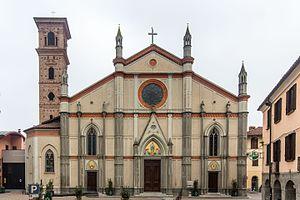
Carmagnole est une ville italienne d'environ 30 000 habitants située dans la ville métropolitaine de Turin dans la région du Piémont, dans le nord-ouest de l'Italie.